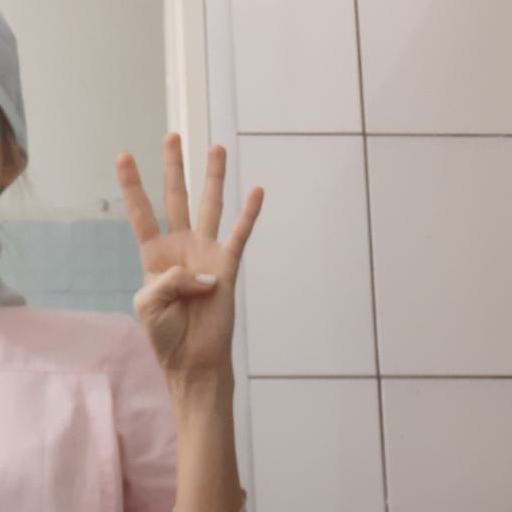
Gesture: four